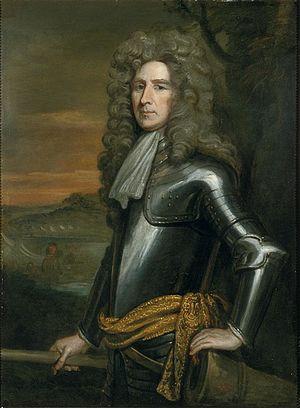
Le major-général Charles Trelawny est un officier de l'armée anglaise et un homme politique conservateur qui siège à la Chambre des communes anglaise et britannique de 1685 à 1713.